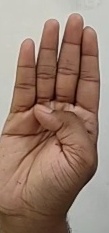
ASL sign: B